Rolf Zacher

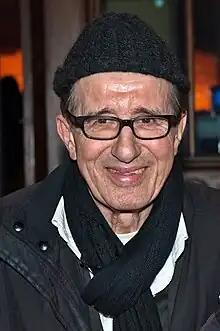
Zacher in 2010

Zacher appeared in about 190 films and television shows between 1961 and 2016, often in illustrious or eccentric character roles. He starred in the 1971 film "Jaider, der einsame Jäger", which was entered into the 21st Berlin International Film Festival.